Júnior Díaz (footballer, born 1983)

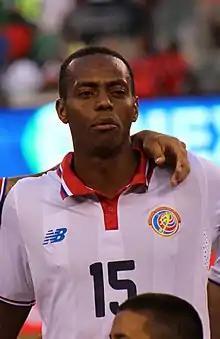
Díaz before a match against Mexico at the 2015 CONCACAF Gold Cup

Júnior Enrique Díaz Campbell (born 12 September 1983) is a Costa Rican former professional footballer who played as a left-back. He played for the Costa Rica national team. At a top speed of 33.8 km/h, he was deemed by FIFA as the fastest player of the 2014 FIFA World Cup.